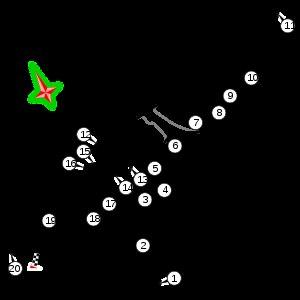
Les 6 Heures du circuit des Amériques 2016 se déroulent dans le cadre du championnat du monde d'endurance FIA 2016, du 15 au 17 septembre 2016 sur le circuit des Amériques à Austin, Texas. Elles sont remportées par la Porsche 919 Hybrid du Porsche Team, pilotée par Timo Bernhard, Brendon Hartley et Mark Webber, qui partait en troisième position.
Les 6 Heures du circuit des Amériques 2015 se déroulent dans le cadre du championnat du monde d'endurance FIA 2015, du 17 au 19 septembre 2015 sur le circuit des Amériques à Austin, Texas. Elles sont remportées par la Porsche 919 Hybrid du Porsche Team, pilotée par Timo Bernhard, Brendon Hartley et Mark Webber, qui partait en seconde position.
Les 6 Heures du circuit des Amériques 2014 se déroulent dans le cadre du championnat du monde d'endurance FIA 2014, du 18 au 20 septembre 2014 sur le circuit des Amériques à Austin, Texas. Elles sont remportées par l'Audi R18 e-tron quattro du Audi Sport Team Joest, pilotée par André Lotterer, Benoît Tréluyer et Marcel Fässler, qui partait pourtant en quatrième position.
Les 6 Heures du circuit des Amériques 2013 se déroulent dans le cadre du championnat du monde d'endurance FIA 2013, du 20 septembre 2013 au 22 septembre 2013 sur le circuit des Amériques à Austin, Texas. Elles sont remportées par l'Audi R18 e-tron quattro du Audi Sport Team Joest, pilotée par Allan McNish, Tom Kristensen et Loïc Duval, qui s'était élancée en tête.
Le Grand Prix moto d'Amérique de vitesse moto est une des épreuves du championnat du monde de vitesse moto.